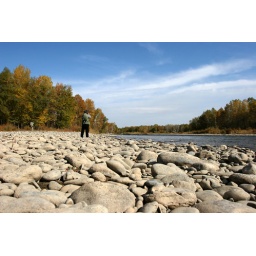
We squeezed through a hole in the fencing in order to reach the river bank. Have to use 'stepping stones' literally.